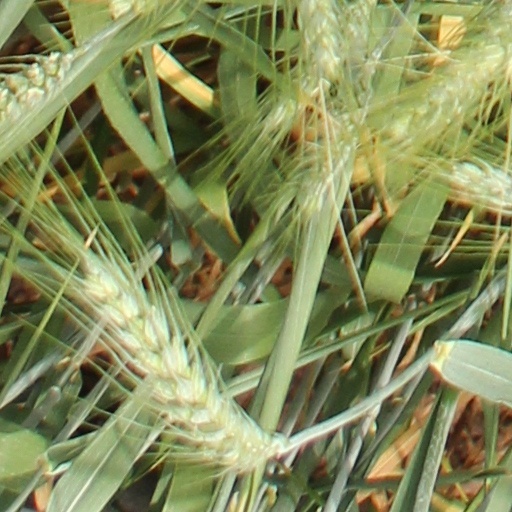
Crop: wheat